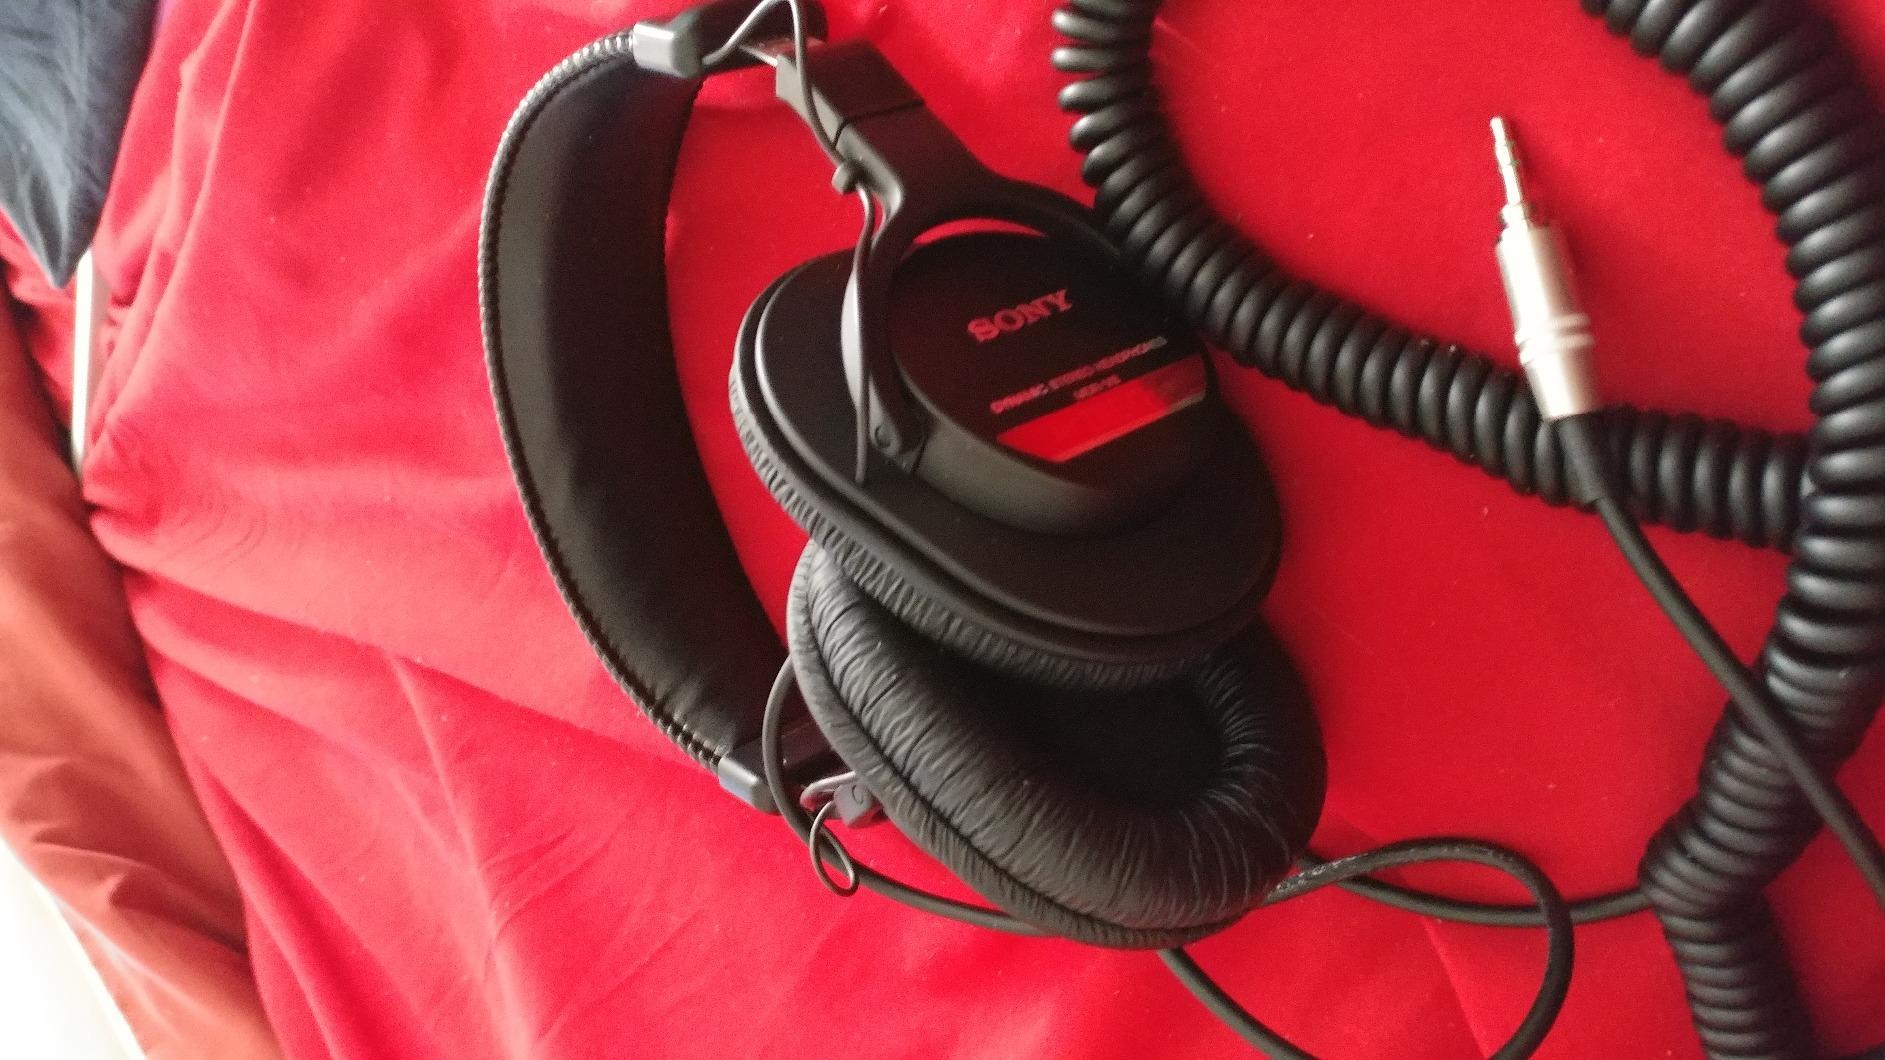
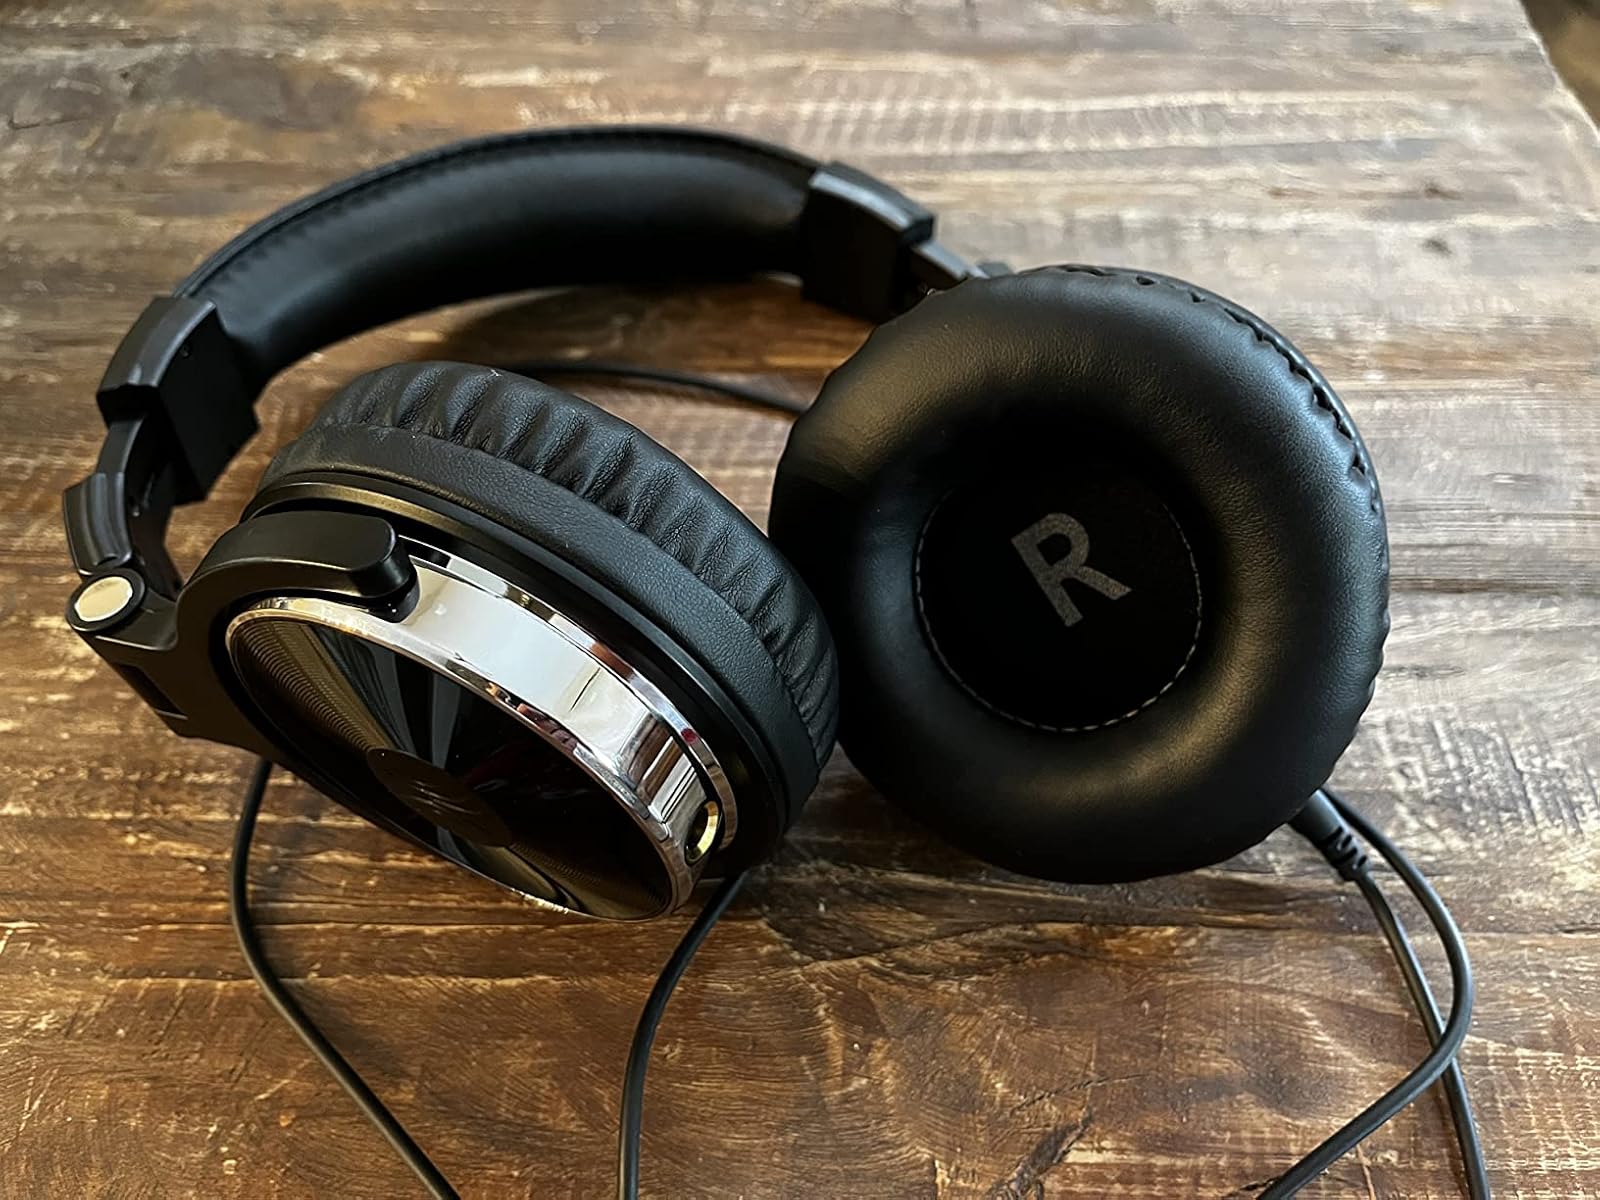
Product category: headphones
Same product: no